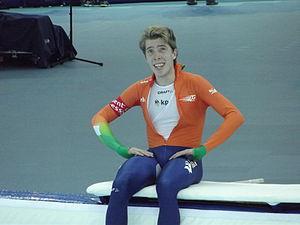
Jacob Jorrit Bergsma, né le 1ᵉʳ février 1986 à Oldeboorn, est un patineur de vitesse néerlandais spécialiste du 5 000 m et du 10 000 m. Il est champion du monde 2013 du 10 000 mètres puis champion olympique de cette discipline en 2014.